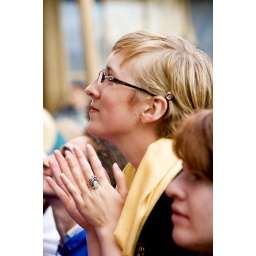
She had the best seat in the house